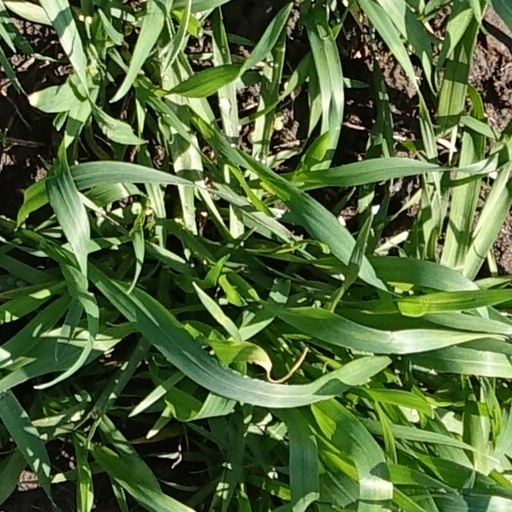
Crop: wheat